St. Boniface's Catholic Church (Louisville, Kentucky)

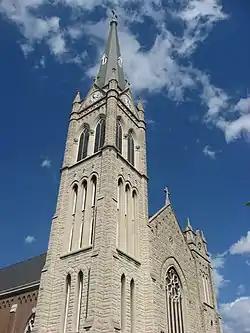
Front and side of the church

St. Boniface Catholic Church (also known as St. Bonifacius Kirche Complex) is a historic church at 501-531 E. Liberty Street in Louisville, Kentucky.